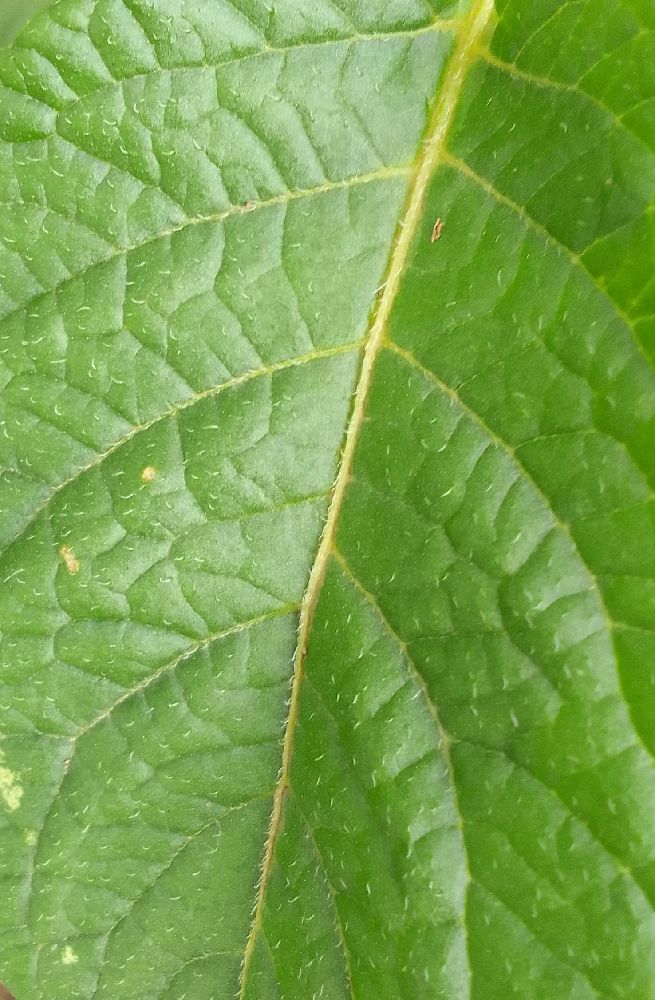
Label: Healthy